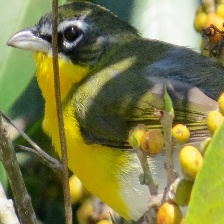
Species: YELLOW BREASTED CHAT
Scientific name: ICTERIA VIRENS